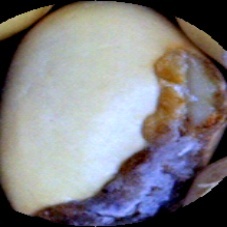
Label: Broken